Guarda, Portugal

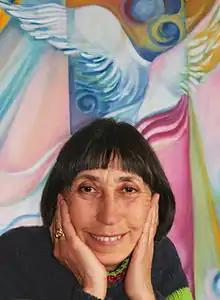
Evelina Coelho, 2013

A medieval temple built in Gothic and Manueline styles. Its restoration, carried out by the architect Rosendo Carvalheira, took place between 1899 and 1921.